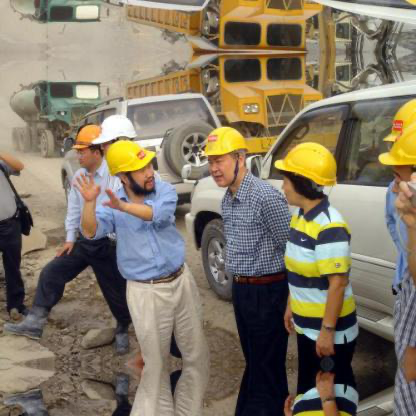
Objects in the image:
label: helmet
label: helmet
label: helmet
label: helmet
label: helmet
label: helmet